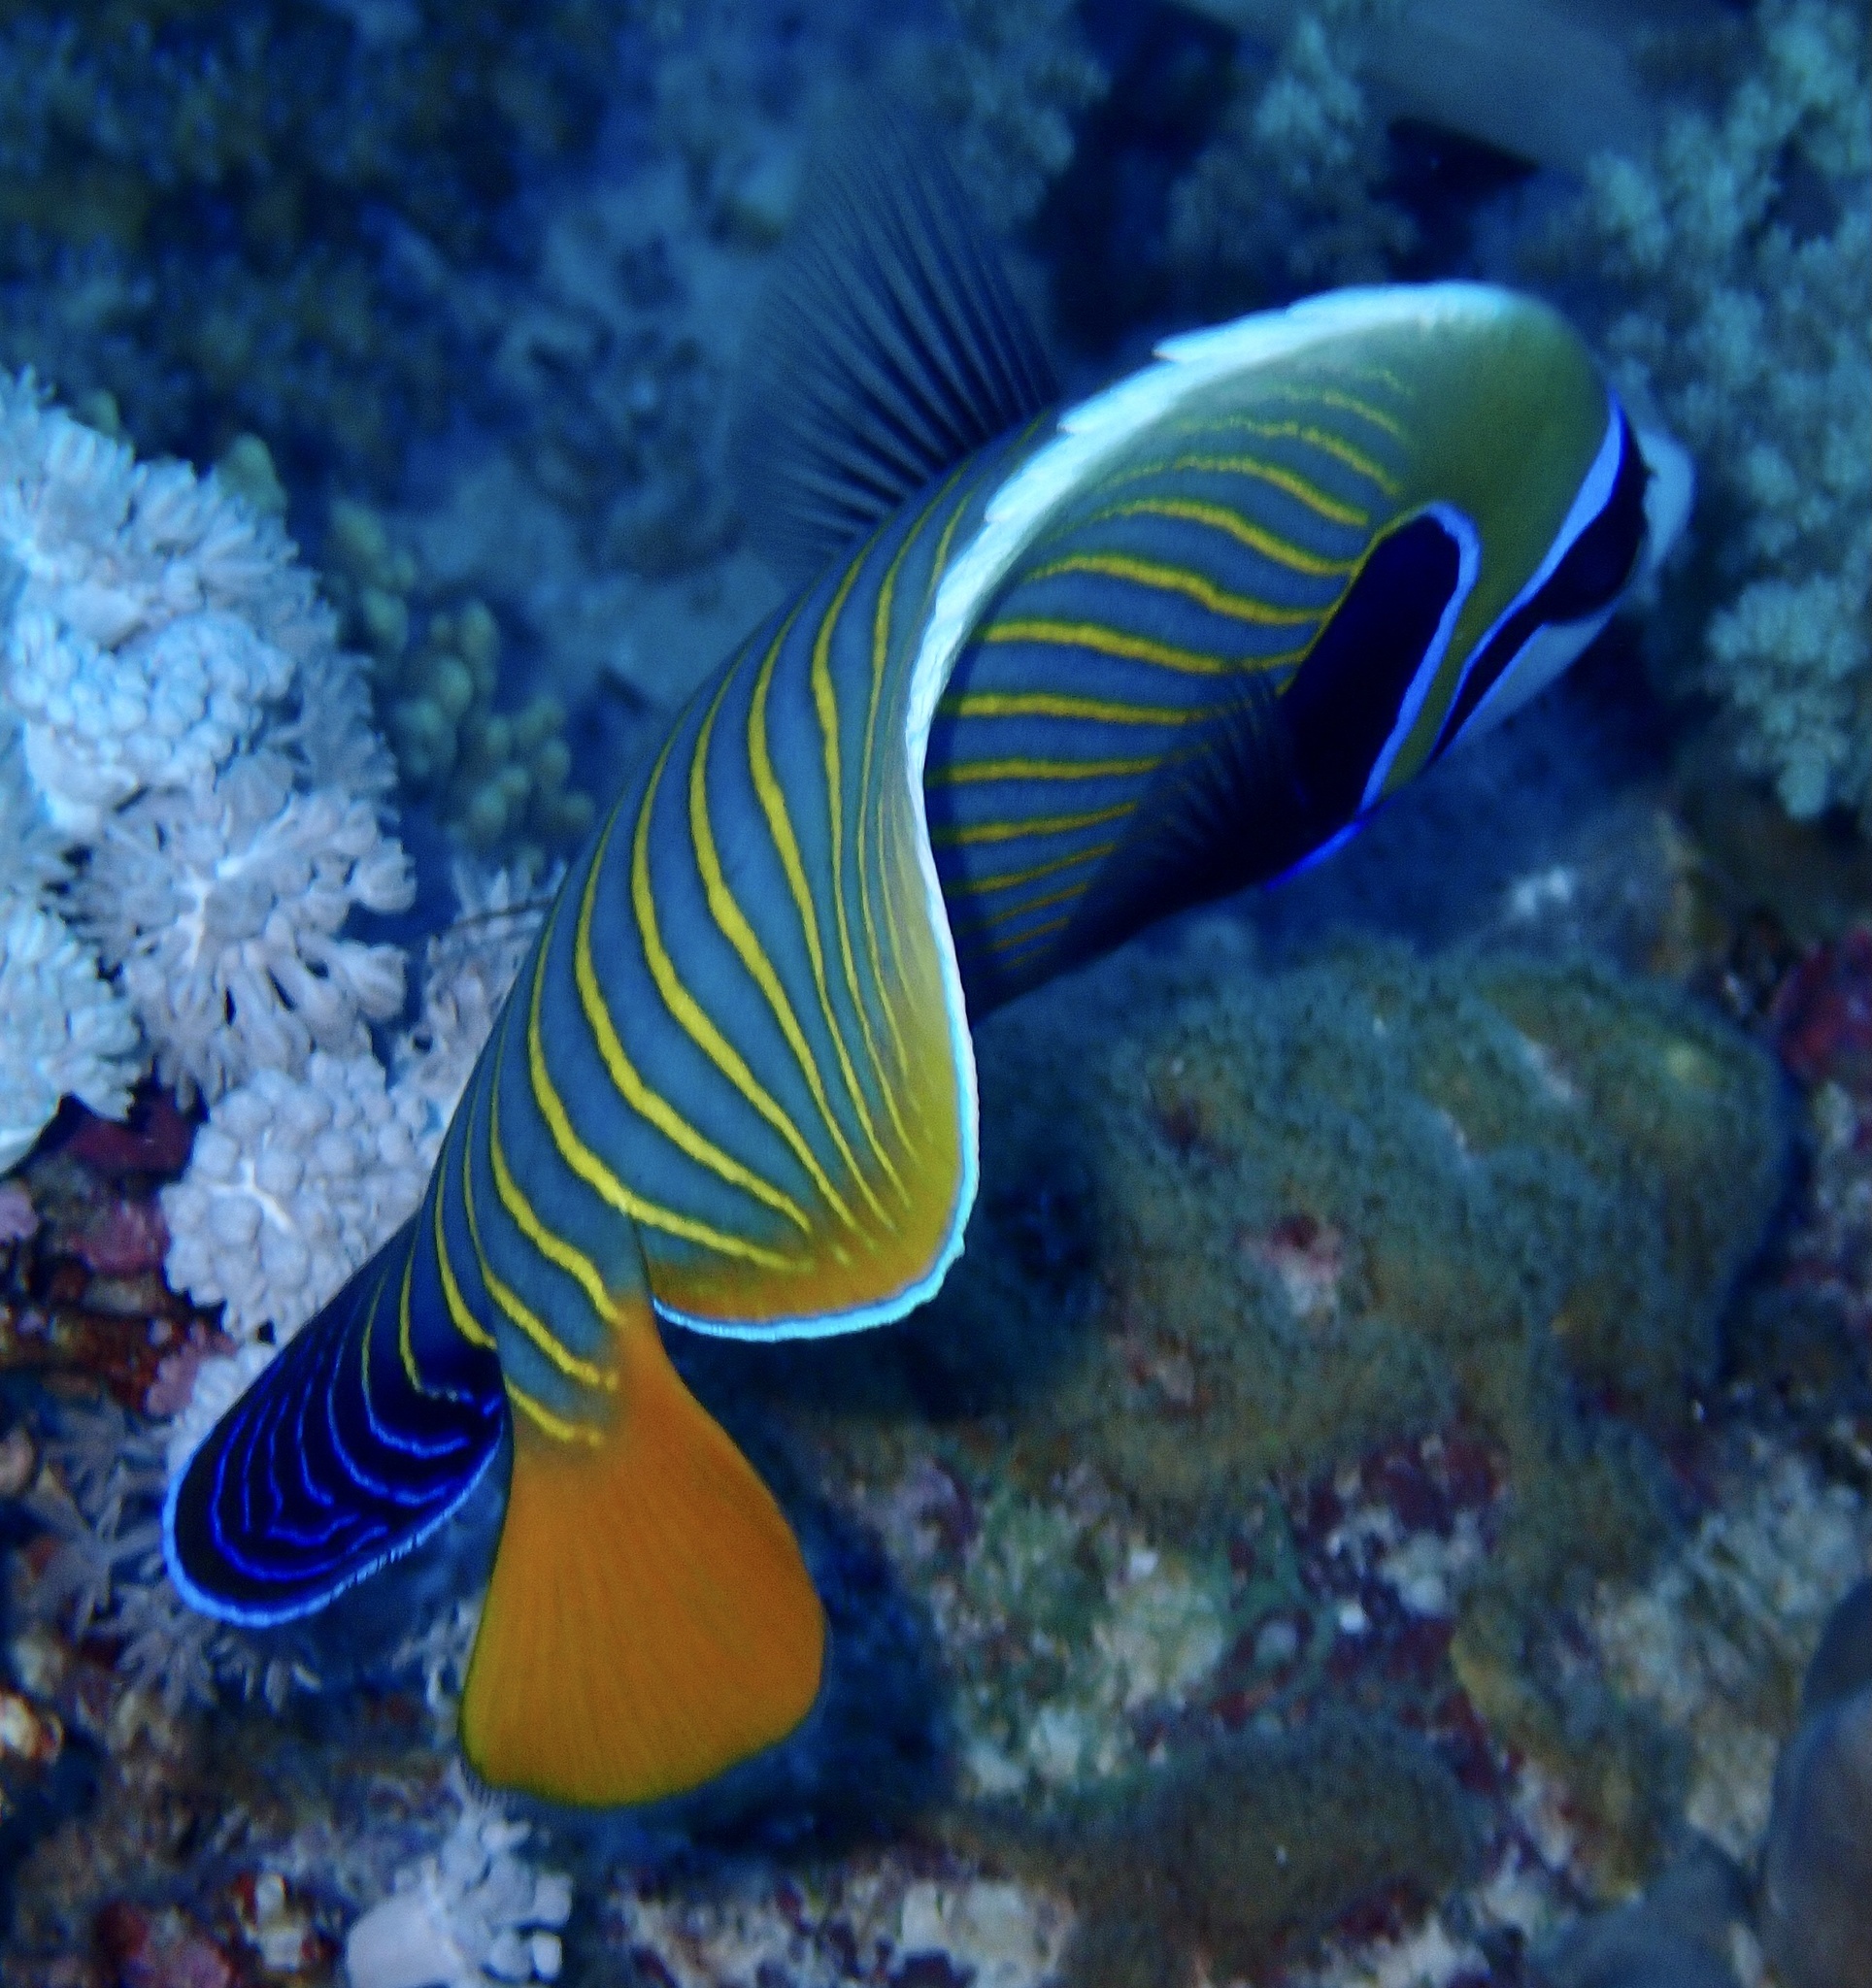
Pomacanthus imperator (Emperor Angelfish)